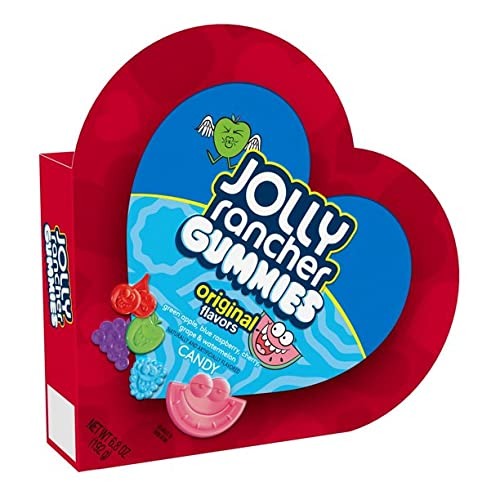
Item Name: JOLLY RANCHER, Assorted Fruit Flavored Gummies Candy, Valentine's Day Gift, 6.8 oz, Heart Box
Bullet Point 1: Contains one (1) 6.8-ounce heart box of JOLLY RANCHER Assorted Fruit-Flavored Gummies Candy
Bullet Point 2: Soft and chewy gummy candies bursting with sweet fruity flavors like watermelon, green apple, cherry, grape and blue raspberry for snack time at home, at work and on the road
Bullet Point 3: An exciting assortment of chewy gummies candy in a heart box ready to satisfy your snacking needs or act as the perfect gift
Bullet Point 4: A seasonal box of delectable, sweet gummy treats for birthday parties, wedding celebrations and baby shower candy buffets with lots of love
Product Description: A mix of five fruity favorites in just one stunning red heart box filled with chewy gummies? You wouldn't have thought it possible if you didn't know JOLLY RANCHER candy. This Valentine's Day box of fruit-flavored gummies is full of fun, flavorful fruit shapes just about anyone would be happy to choose from. Featuring blue raspberry, green apple, cherry, grape and watermelon flavors, JOLLY RANCHER gummies offer a combination of the undisputed original flavor classics you already know and love. Keep this box with you on the go so you can share with friends, co-workers and family members throughout the day — but don't forget to save some gummies for yourself during all that sharing! These fruit candies make the perfect Valentine's Day display or gift thanks to their themed red box and delicious fruity flavor. If you want a small candy with a big taste to keep your taste buds busy during movie nights, lunch hours and snack breaks or show your loved ones how much you care during the season of love, JOLLY RANCHER chewy gummies are the treat for you.
Value: 1.0
Unit: Count

Price: 5